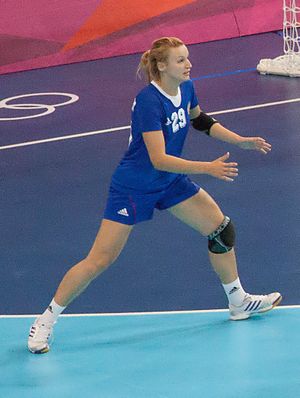
Olga Fomina
Olga Fomina under Sommer-OL 2012
Olga Fomina er en kvindelig russisk håndboldspiller som spiller for Lada Togliatti og Ruslands kvindehåndboldlandshold.